Mission to the Unknown

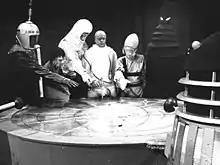
A production still showing the Daleks colluding with the masters of the Fifth Galaxy. Critics praised the costumes and set design.

"Mission to the Unknown" is the second serial of the third season of the British science fiction television series "Doctor Who". Written by Terry Nation and directed by Derek Martinus, the single episode was broadcast on BBC1 on 9 October 1965. The only standalone regular episode of the show's original run, it serves as an introduction to the 12-part story "The Daleks' Master Plan". It is notable for the complete absence of the regular cast and the TARDIS; it is the only serial in the show's history not to feature the Doctor at all. The story focuses on Space Security Agent Marc Cory (Edward de Souza) and his attempts to warn Earth of the Daleks' plan to take over the Solar System.